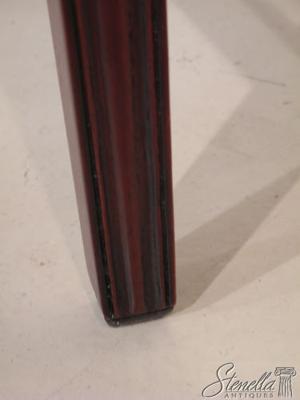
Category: chair